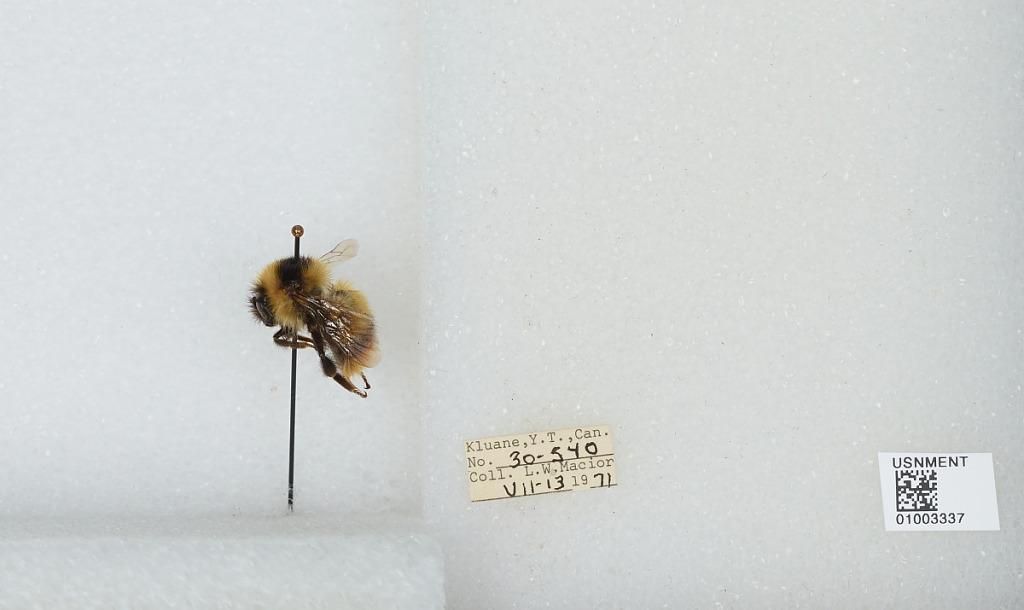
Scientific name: Bombus (Pyrobombus) frigidus Smith
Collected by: L. Macior
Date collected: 1971-7-13
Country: Canada
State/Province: Yukon Territory
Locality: Kluane
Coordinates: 60.75, -139.5